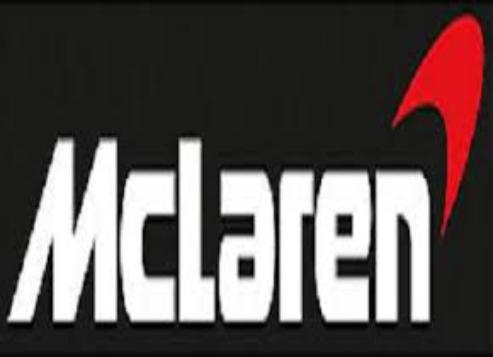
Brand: mclaren
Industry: Transportation